Sala dei Cento Giorni

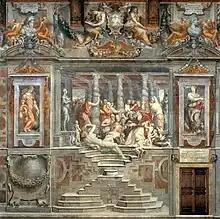
"Pope Paul III (Farnese) Names Cardinals and Distributes Benefices"

In the "Sala dei Cento Giorni", Vasari and his assistants work in an elaborate and fanciful manner. The narrative unfolds within an unusual illusionist space flooded with allegoric ornamentation and further by numerous figures in painted architecture surrounded by simulated sculpture. The gestures and expressions of the figures are extravagant and exaggerated in a courtly manner, according to the Maniera style of the mid-Cinquecento.